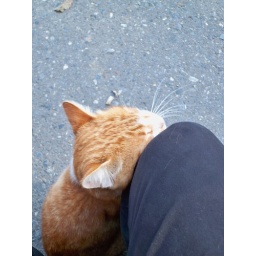
A friendly red headed kitty joined us in the park.